Argentina

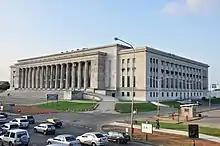
Faculty of Law of the University of Buenos Aires

Despite its modest budget and numerous setbacks, academics and the sciences in Argentina have enjoyed international respect since the turn of the 1900s, when Luis Agote devised the first safe and effective means of blood transfusion as well as René Favaloro, who was a pioneer in the improvement of the coronary artery bypass surgery. Argentine scientists are still on the cutting edge in fields such as nanotechnology, physics, computer sciences, molecular biology, oncology, ecology and cardiology. Juan Maldacena, an Argentine-American scientist, is a leading figure in string theory.